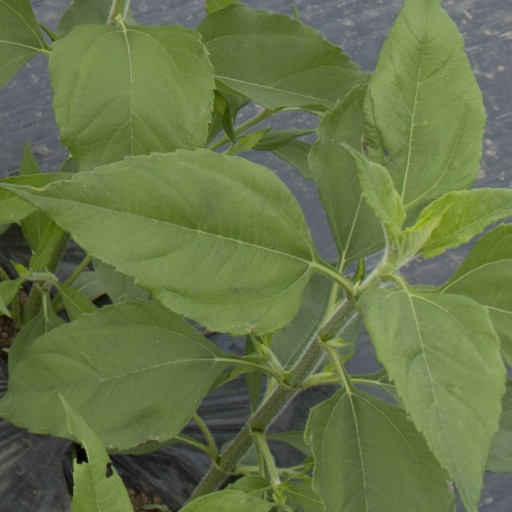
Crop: Jerusalem artichoke